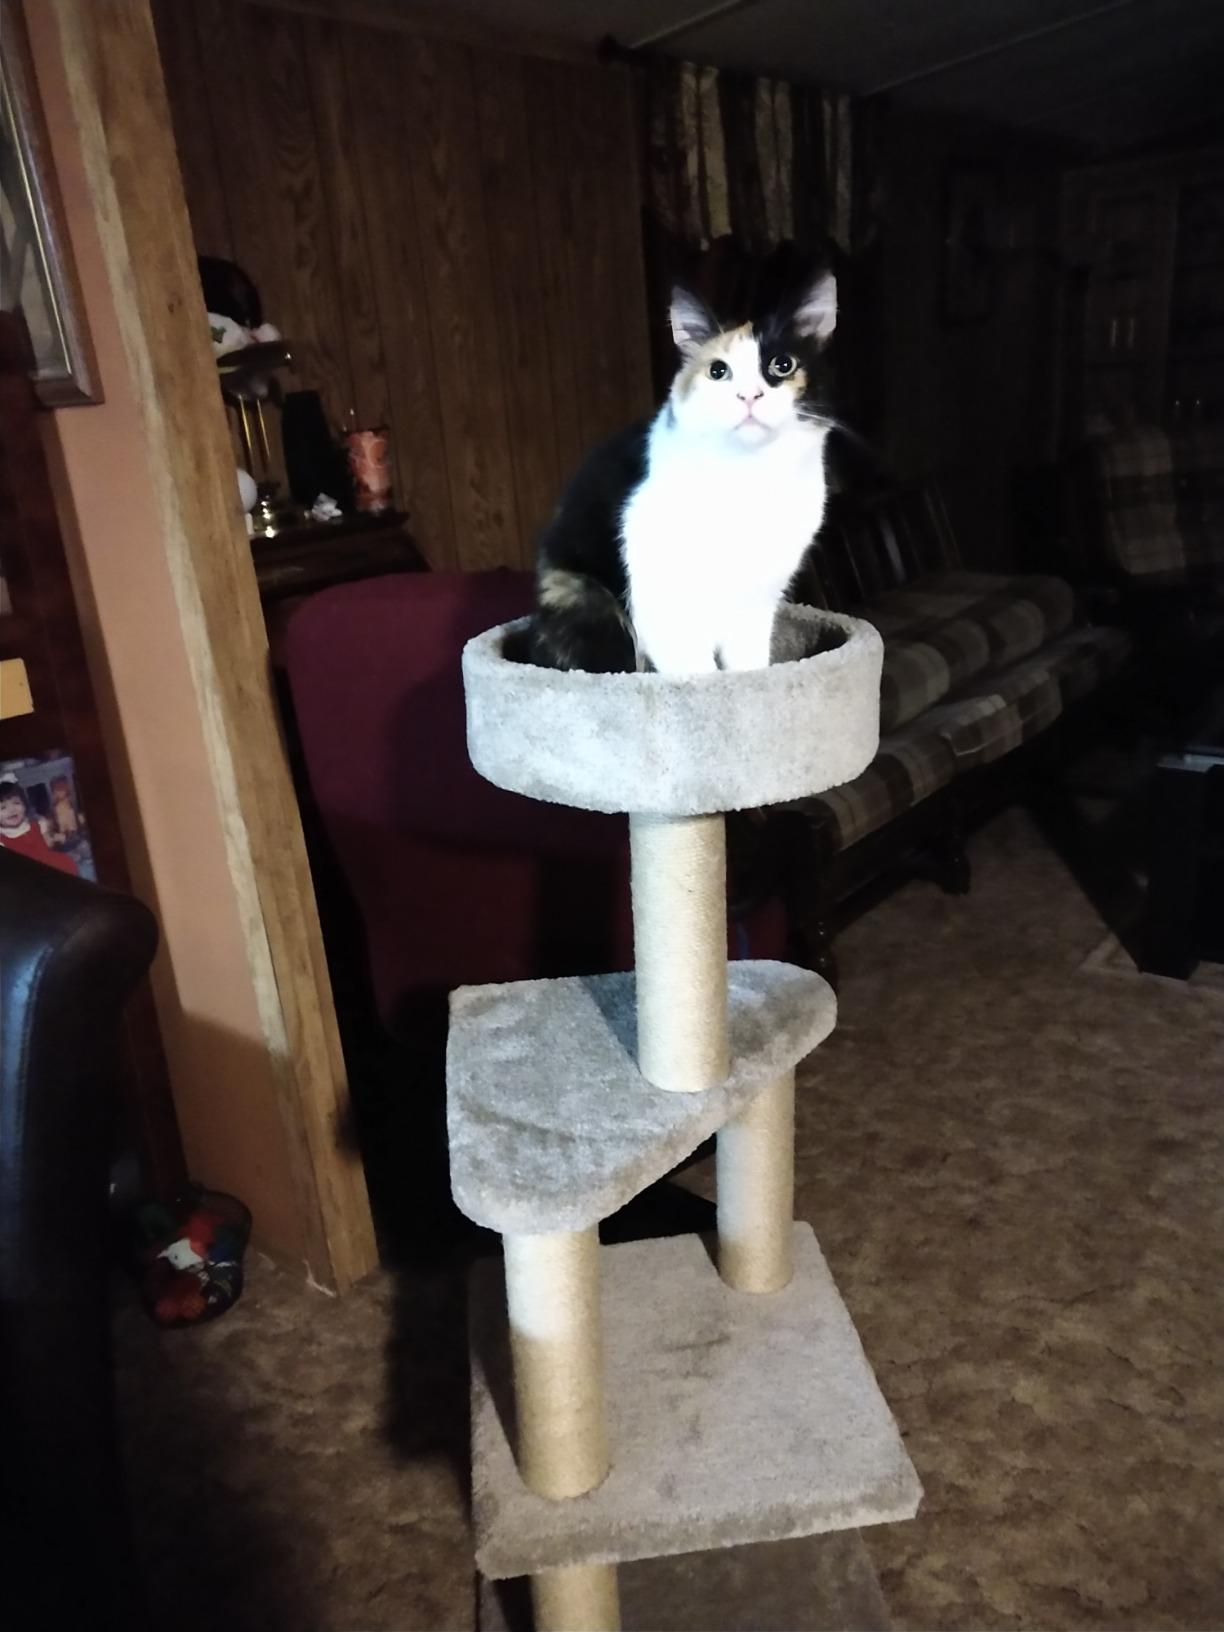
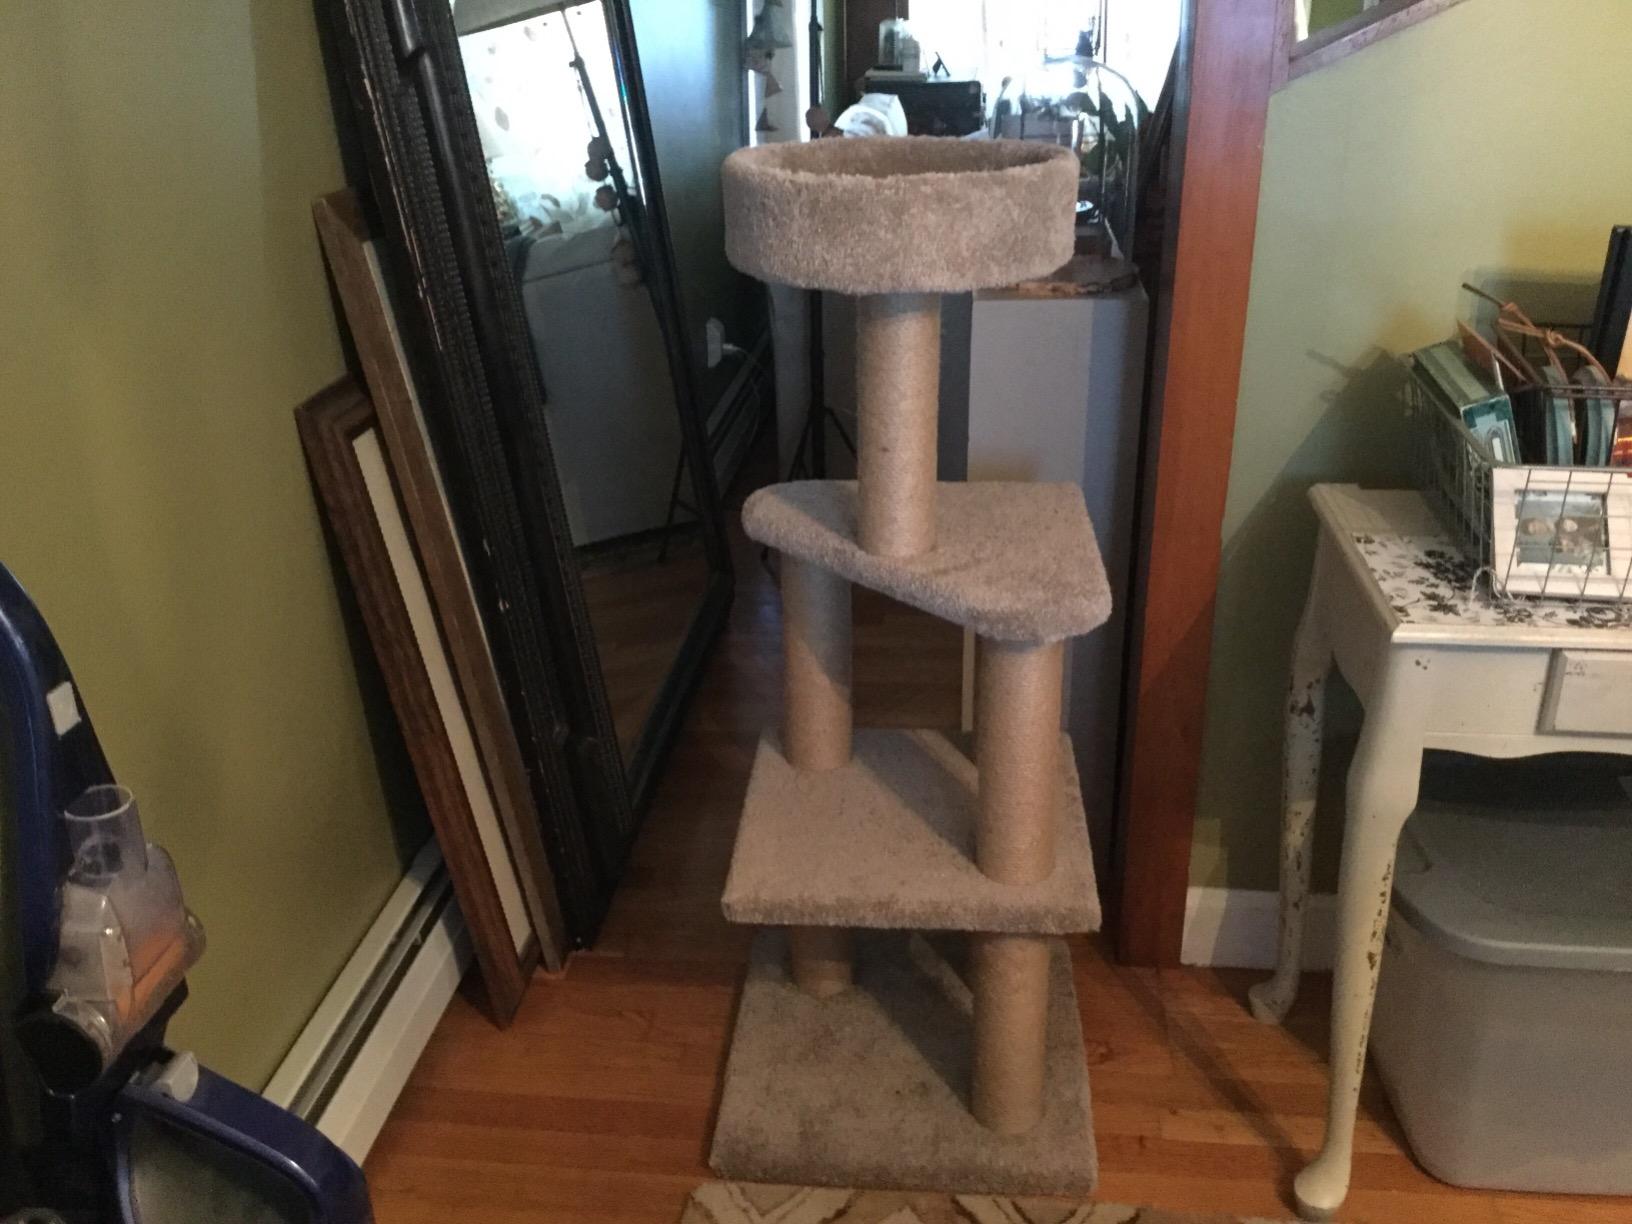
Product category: items_cat tree
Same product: yes